Daniel Harvey Hill

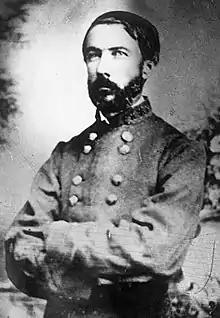
Hill in uniform,

Daniel Harvey Hill (July 12, 1821 – September 24, 1889), commonly known as D. H. Hill, was a Confederate general who commanded infantry in the eastern and western theaters of the American Civil War.